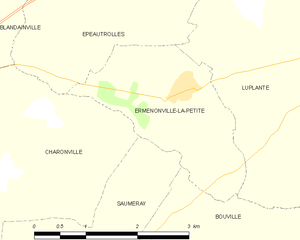
carte d'Ermenonville-la-Petite et des communes limitrophes.
Ermenonville-la-Petite est une commune française située dans le département d'Eure-et-Loir, en région Centre-Val de Loire.